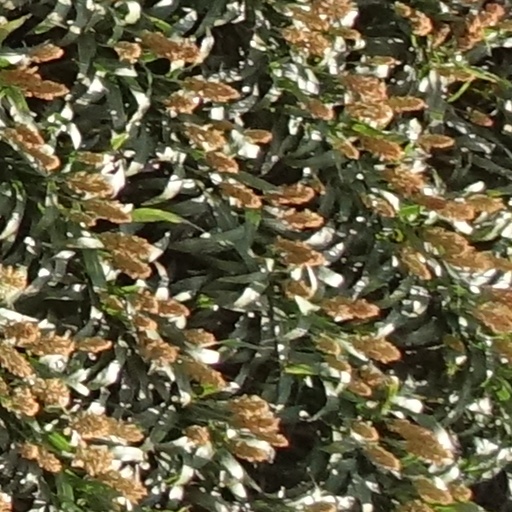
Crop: sorghum